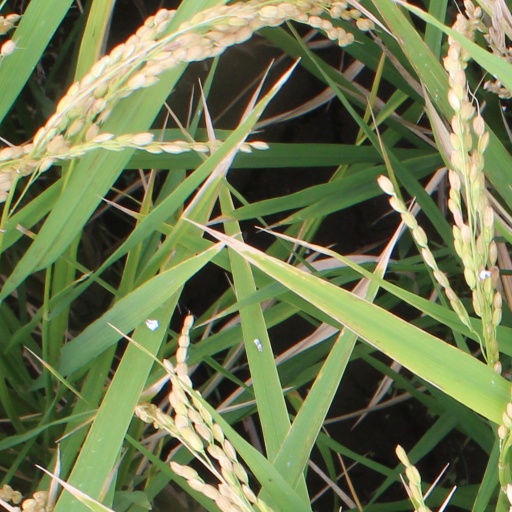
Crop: rice